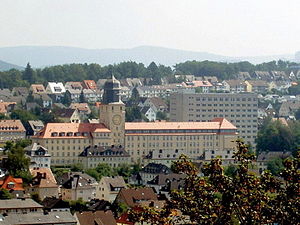
Regierungsbezirk Arnsberg / Geografi
Regeringsbygningen i Arnsberg
Regierungsbezirk Arnsberg er et af fem Regierungsbezirke i den tyske delstat Nordrhein-Westfalen.